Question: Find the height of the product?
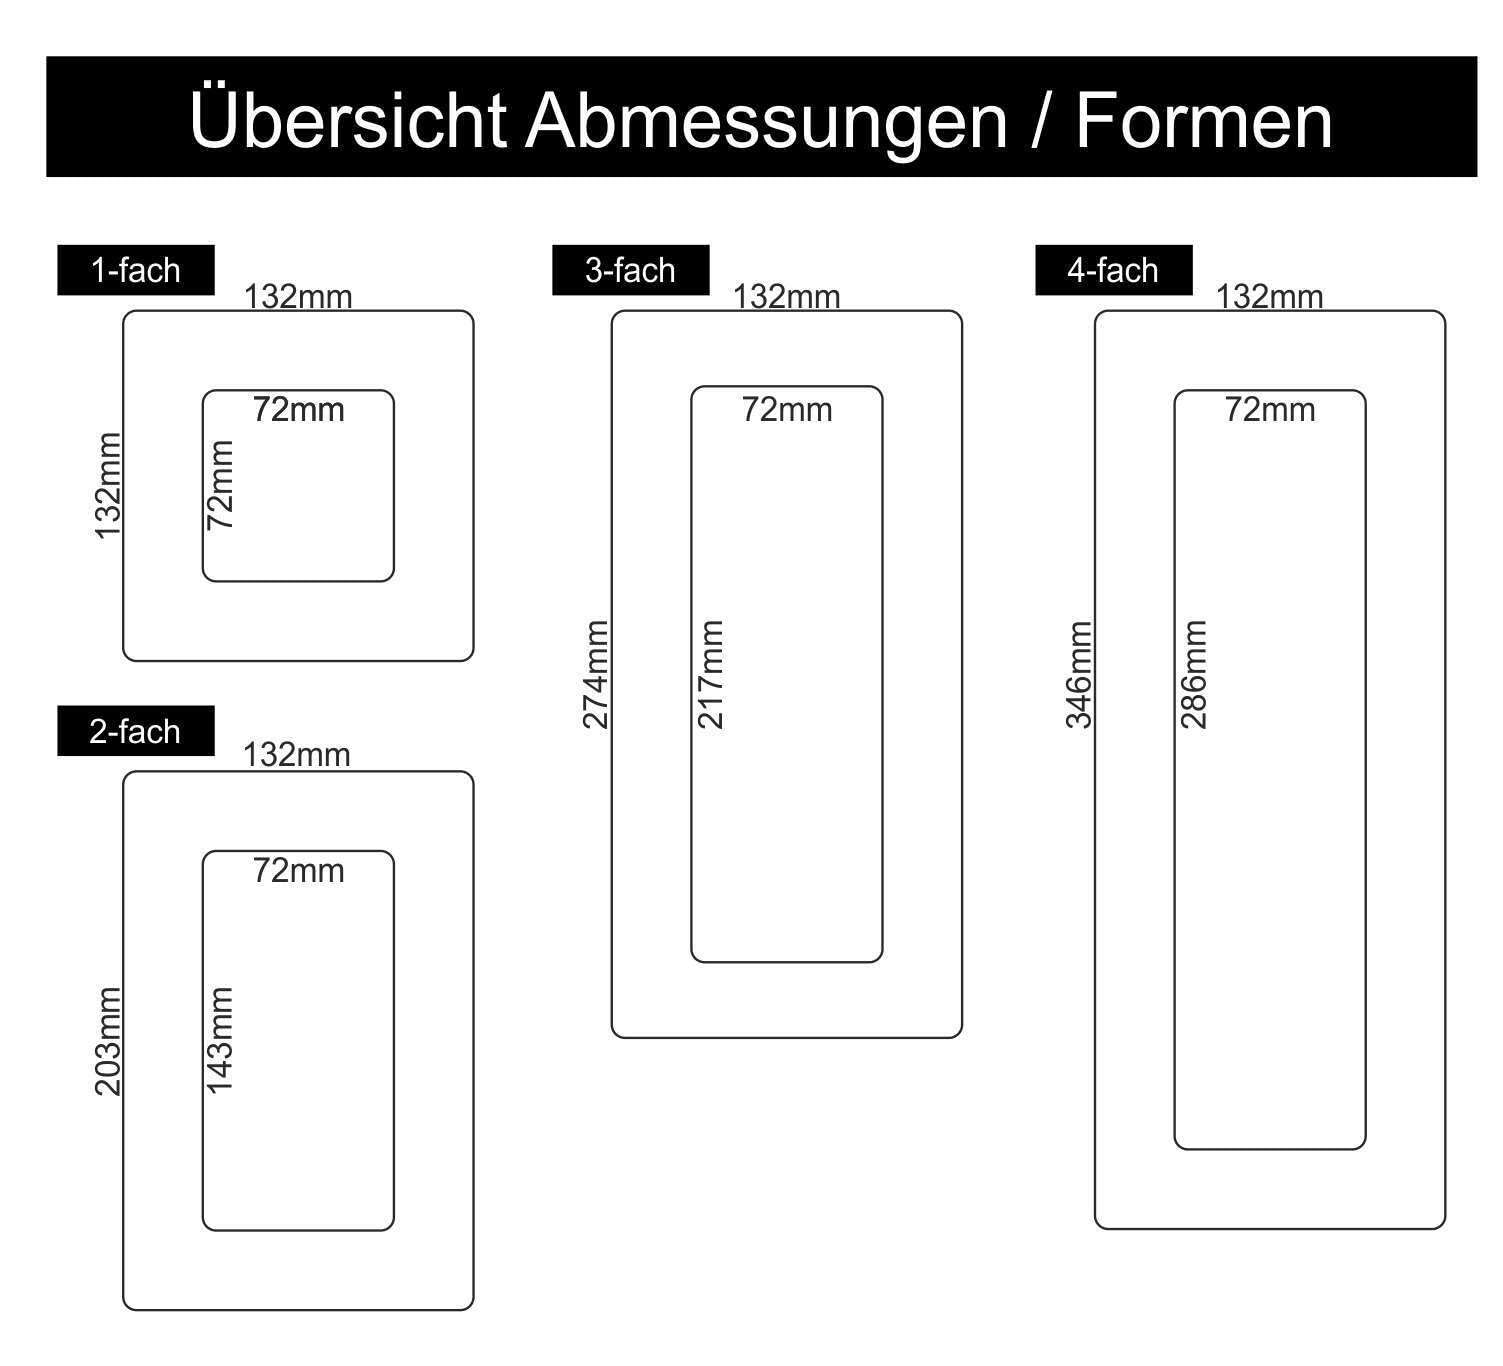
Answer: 274.0 millimetre